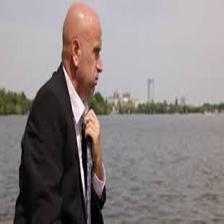
Image emotion (VAD): valence: -0.2, arousal: 0.4, dominance: -0.2
Candidate emotion words:
flustered — valence: -0.368, arousal: 0.806, dominance: -0.434
kindred — valence: 0.52, arousal: -0.164, dominance: 0.034
gleeful — valence: 0.812, arousal: 0.612, dominance: 0.358
insecure — valence: -0.772, arousal: 0.076, dominance: -0.736
Best matching emotion: flustered